John Speakman

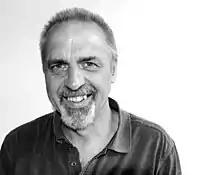
Speakman in 2015

Speakman was educated at Leigh Grammar School, near Manchester, and then went to the University of Stirling where he was awarded a BSc in Biology and Psychology in 1980 and a PhD in 1984 for research on the energetics of foraging in wading birds. He was subsequently awarded Doctor of Science (DSc) degrees by both the University of Aberdeen in 1996 and University of Stirling in 2009. in 2017 he obtained a BSc in Maths and Statistics from the Open University.